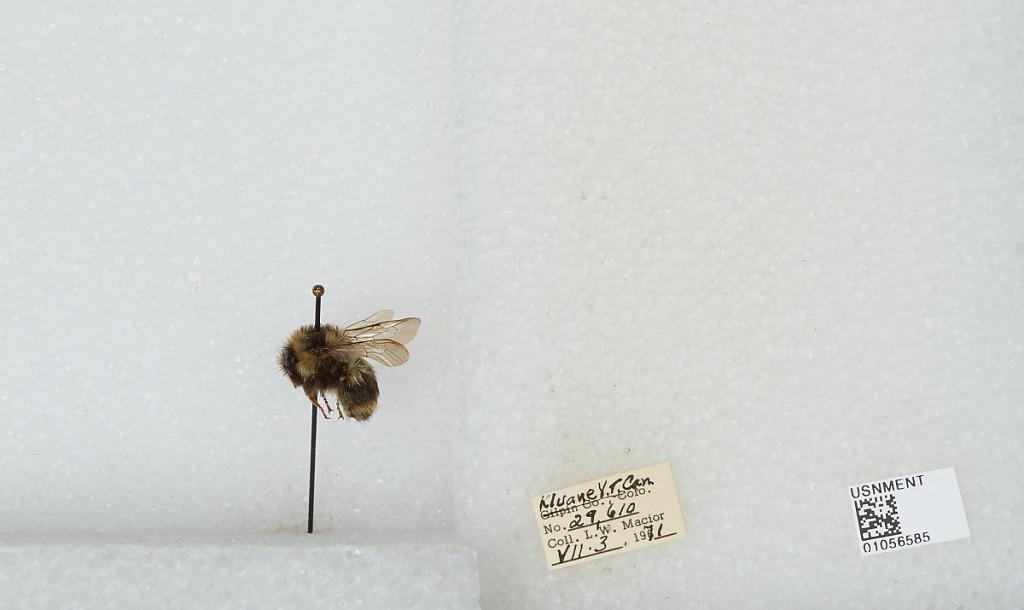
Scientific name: Bombus bifarius nearcticus
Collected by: L. Macior
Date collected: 1971-7-3
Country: Canada
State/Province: Yukon Territory
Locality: Kluane
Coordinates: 60.75, -139.5